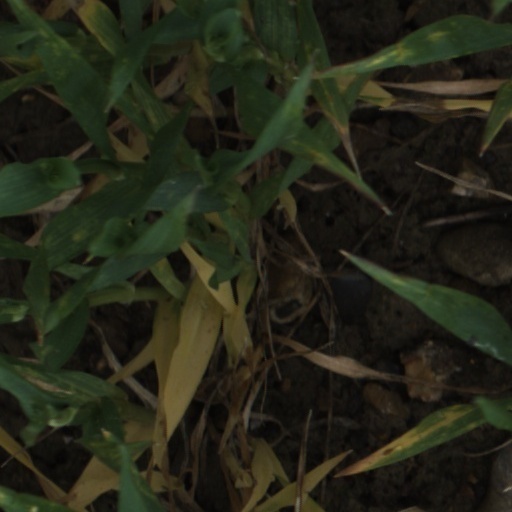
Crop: wheat